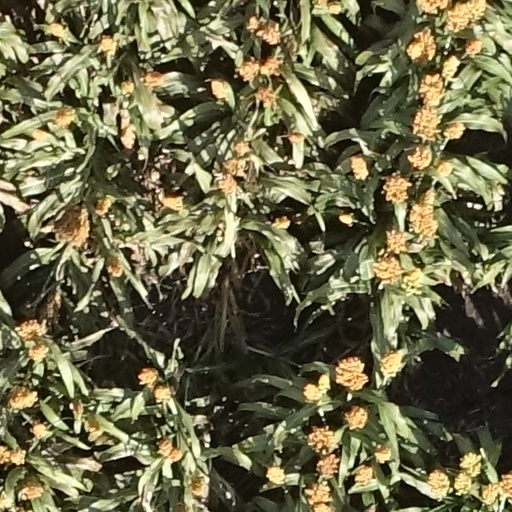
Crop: sorghum